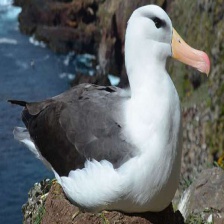
Species: ALBATROSS
Scientific name: DIOMEDEIDAE